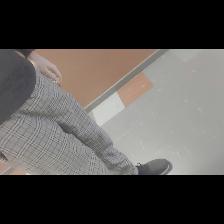
Label: Human